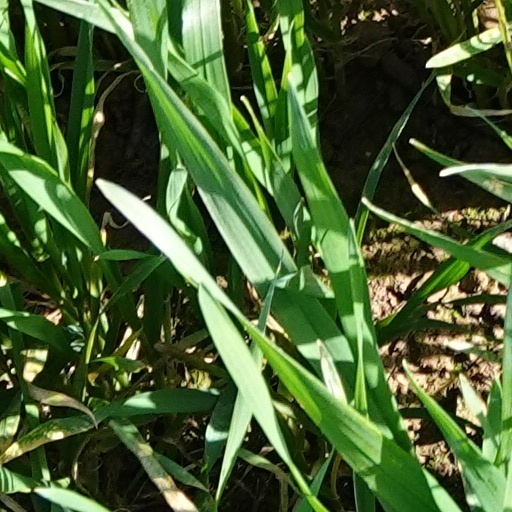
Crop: wheat